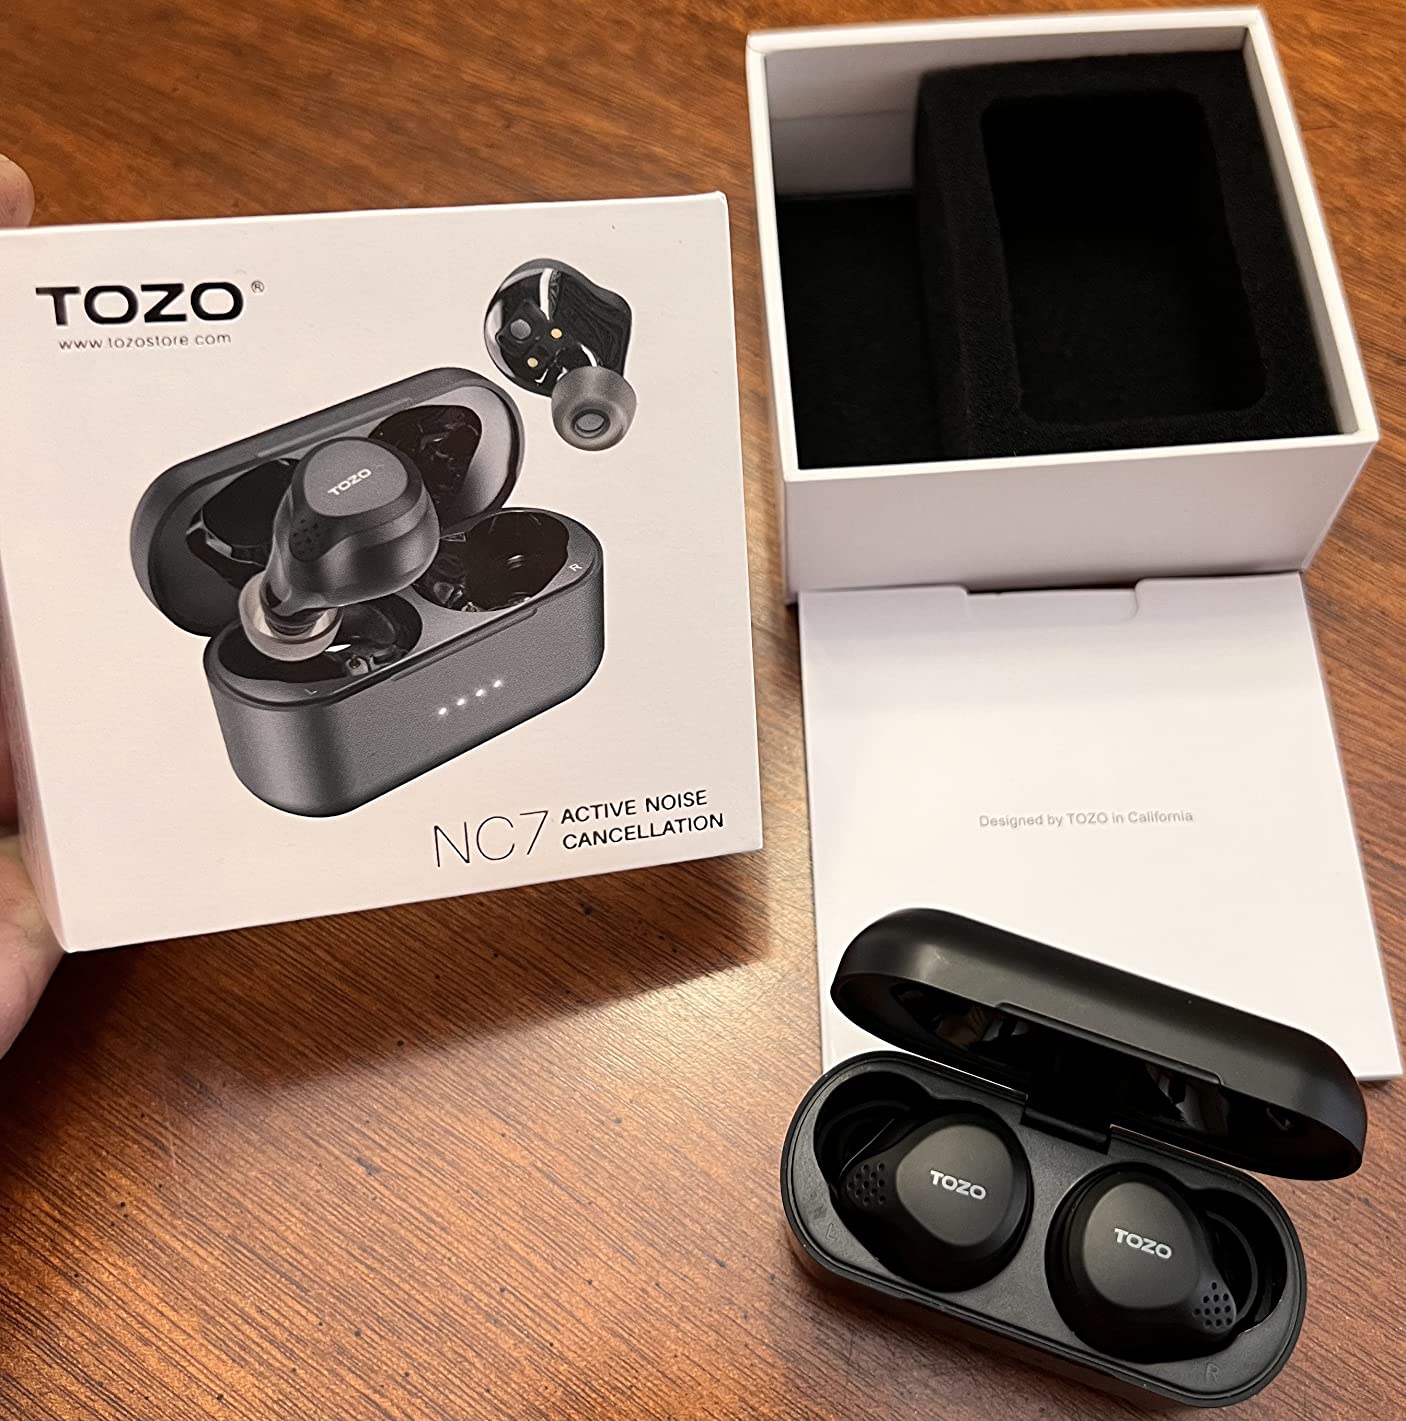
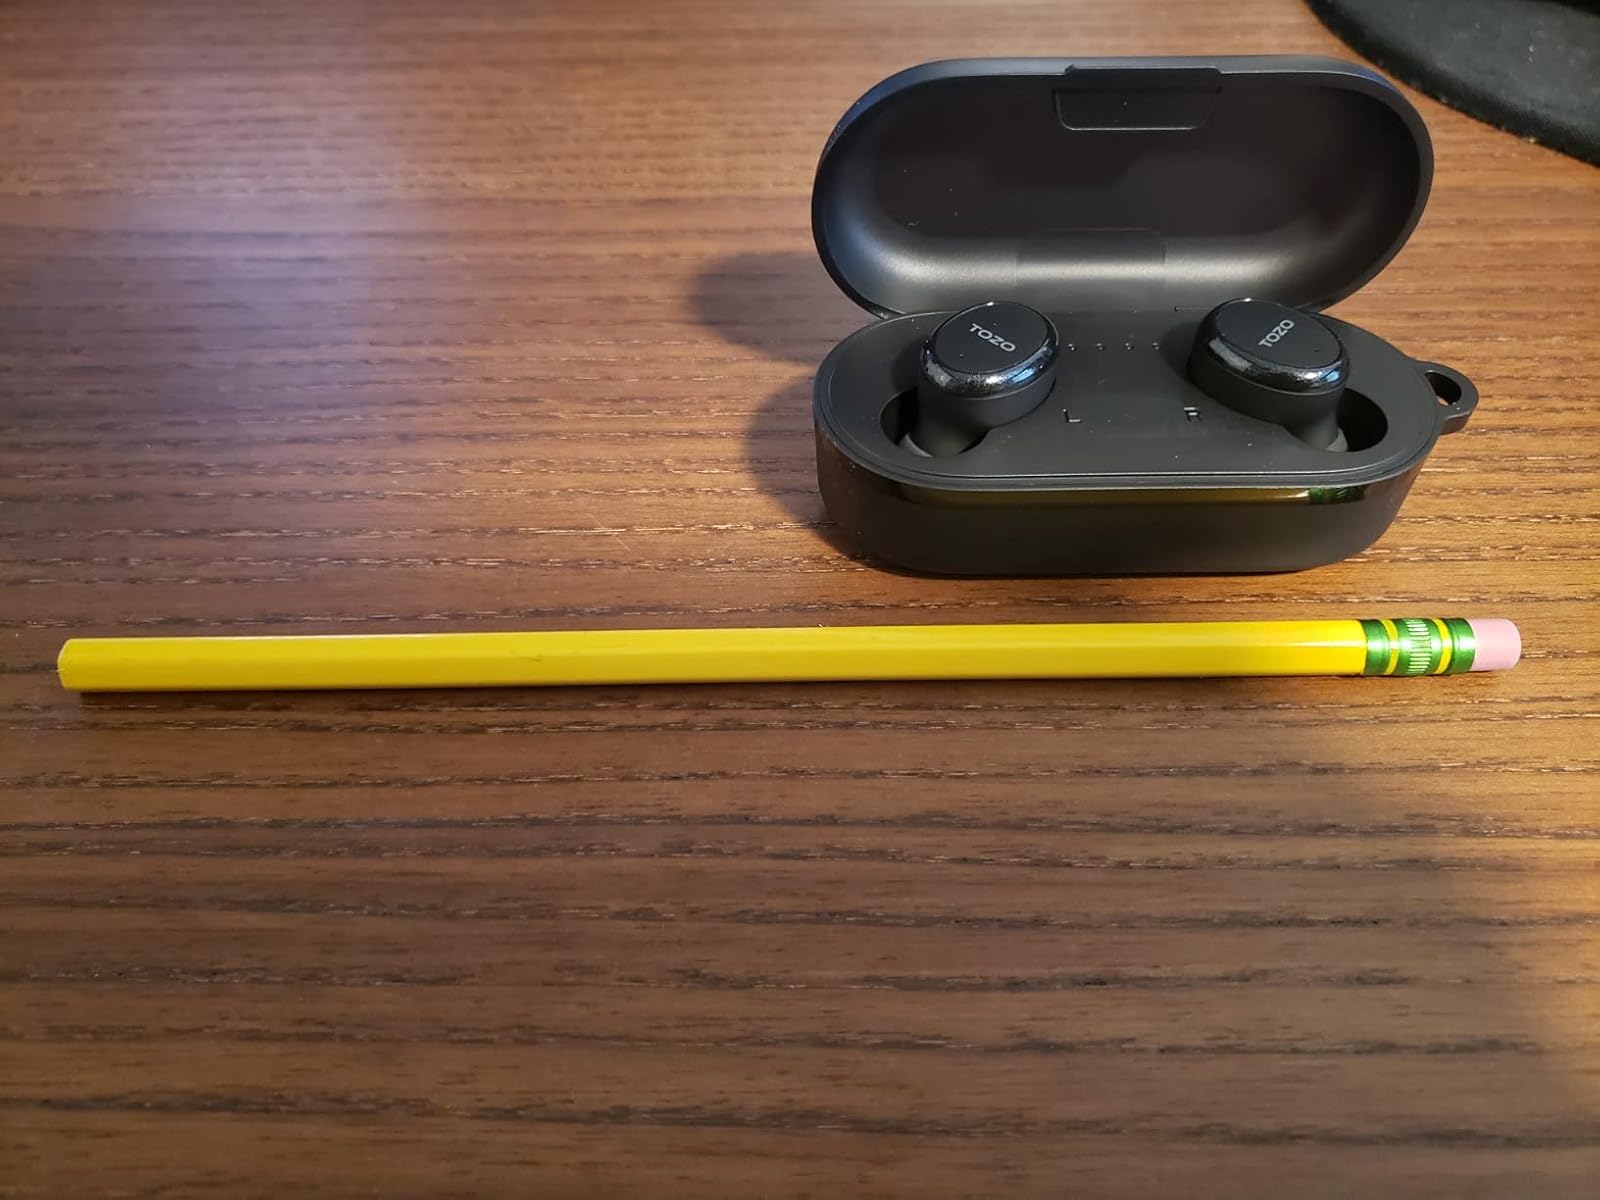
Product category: earbuds
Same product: no